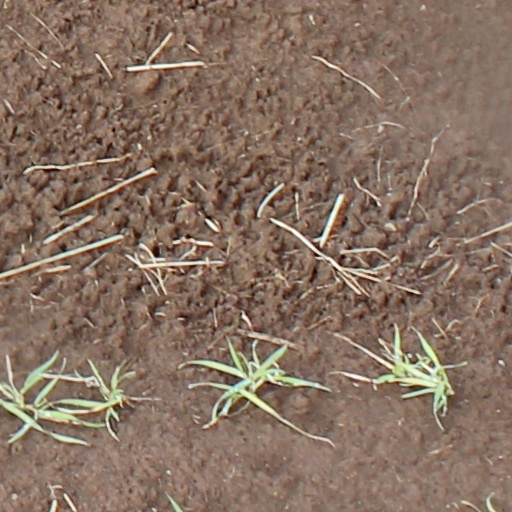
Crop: wheat